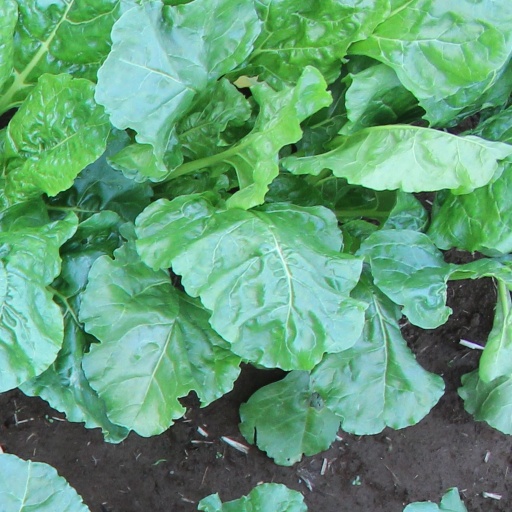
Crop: sugar beet